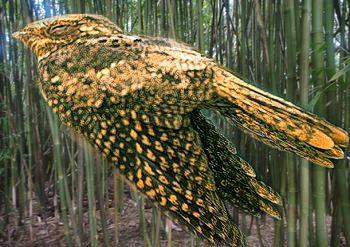
Bird species: Chuck_will_Widow
Bird type: landbird
Background: land